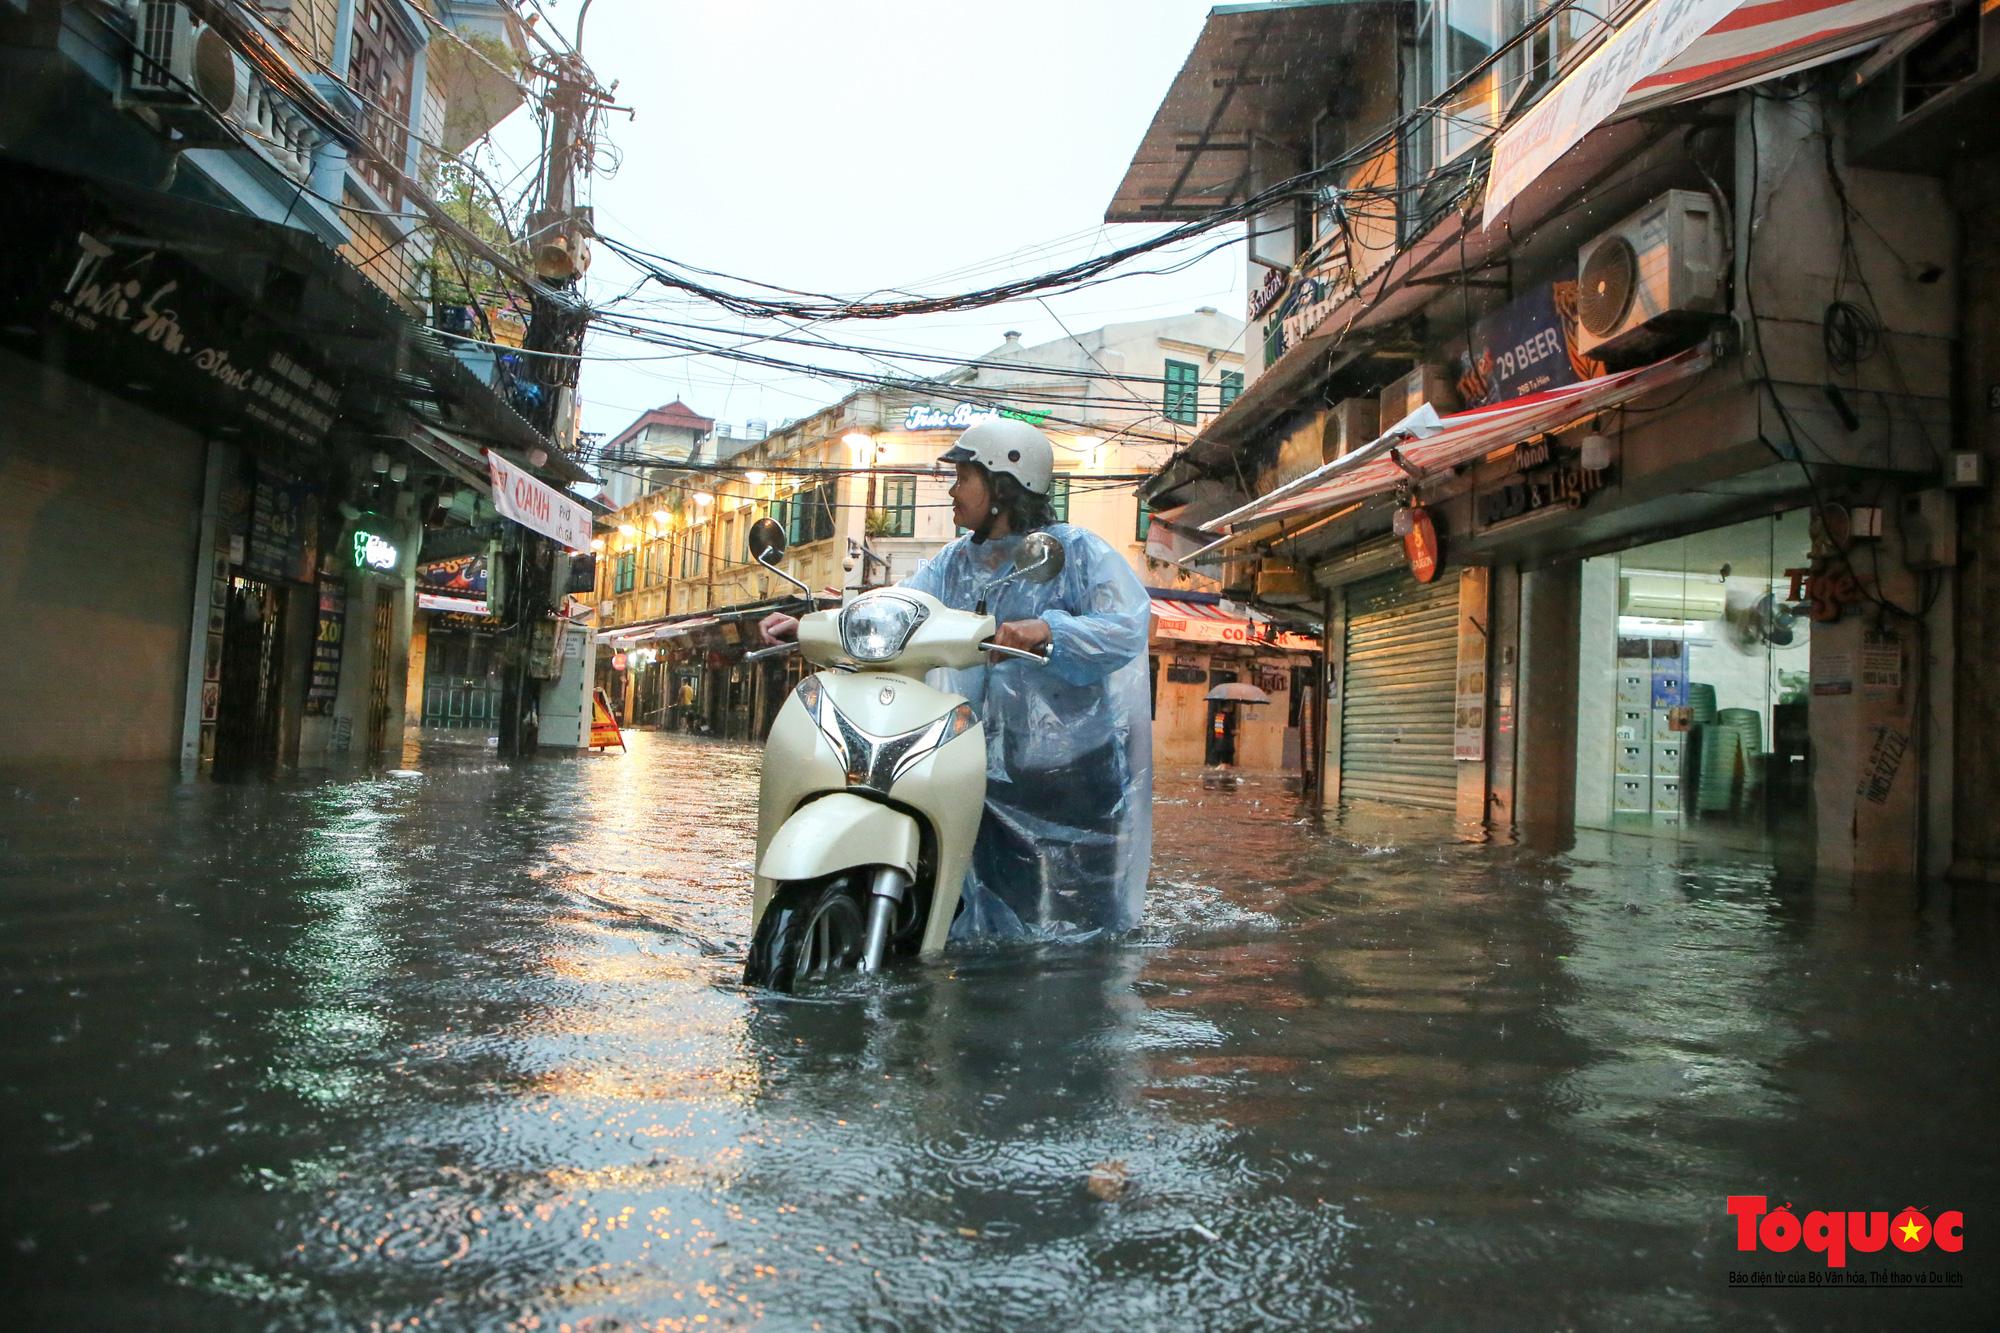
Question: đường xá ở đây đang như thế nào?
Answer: đang bị ngập nước

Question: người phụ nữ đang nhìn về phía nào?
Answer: phía bên phải của người phụ nữ